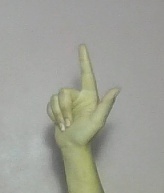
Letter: laam